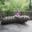
Label: caterpillar